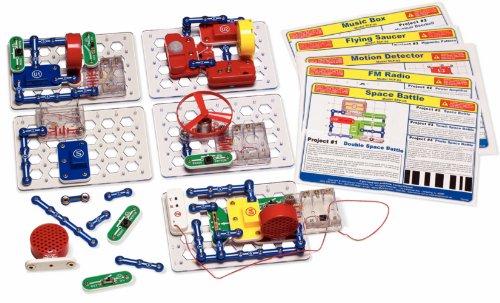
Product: Electronic Snap Circuits Mini Kits Classpack, FM Radio, Motion Detector, Music Box (Set of 5)
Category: Toys & Games | Learning & Education | Science Kits & Toys
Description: Snap circuits mini kits classpack provides basic electronic circuitry activities for students in grades 2-6.
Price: $99.95
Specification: Product Dimensions:         14.7 x 11.1 x 10.2 inches ; 4.06 pounds    |Shipping Weight: 4 pounds (View shipping rates and policies)|Domestic Shipping: Item can be shipped within U.S.|International Shipping: This item can be shipped to select countries outside of the U.S.  Learn More|ASIN: B008AK6DAS|Item model number: 55324|    #3032    in Science Kits & Toys